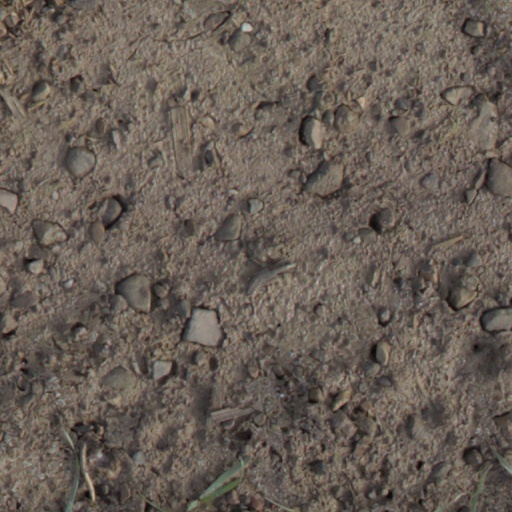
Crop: wheat